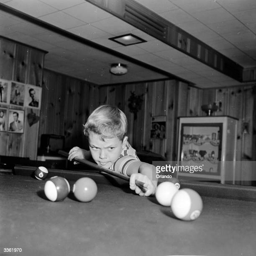
cues up a shot during a game of pool at home